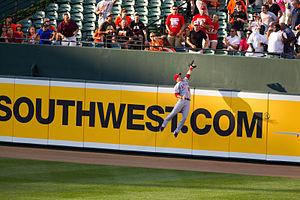
Michael Nelson Trout est un voltigeur des Ligues majeures de baseball jouant pour les Angels de Los Angeles.
Au baseball, joueur de champ extérieur désigne les trois champs : de gauche, de centre et de droite. Ces joueurs doivent savoir bien courir pour atteindre une balle frappée en jeu, et de préférence bien lancer d'une grande distance.